2008 ICC Awards

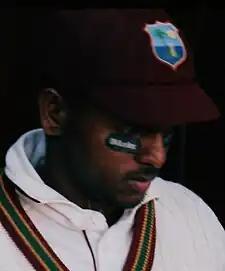
2008 Cricketer of the Year Shivnarine Chanderpaul

The 2008 ICC Awards were held on 10 September 2008 in Dubai, United Arab Emirates. Previous events were held in London (2004), Sydney (2005), Mumbai (2006) and Johannesburg (2007). The "ICC" had been hosting ICC Awards since 2004 and was into its fifth year. They were presented in association with the Federation of International Cricketers' Associations (FICA) and honours for the Twenty20 International Performance of the Year were also awarded for the first time. The "ICC" awards the Sir Garfield Sobers Trophy to the Cricketer of the Year, which is considered to be the most prestigious award in world cricket.